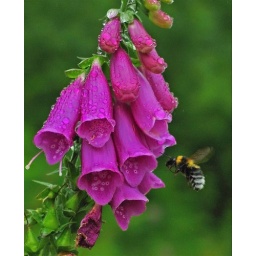
I spent over an hour in a wet grassy field following this bee from one flower to the next.